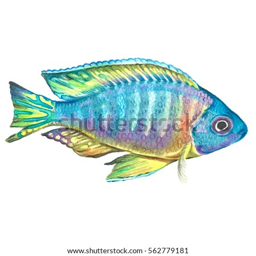
hand drawn tropical fish on a white background